Early life and career of Joe Biden

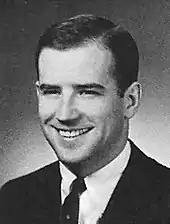
Biden in the Syracuse 1968 yearbook

Biden then entered the Syracuse University College of Law, chosen in part because it would put him near Neilia Hunter. He received a half scholarship based on financial need with some additional assistance based on academics. By his own description, he found law school to be "the biggest bore in the world" and he said he pulled many all-nighters to get by. He relied on the notes of other students for classes that he skipped as well as help from Neilia Hunter in studying. He participated in football and rugby at the collegiate club level and ran for class president, losing by one vote to future financial marketplace executive William J. Brodsky. To date, Brodsky is the only person to ever beat Biden in a head-to-head election.